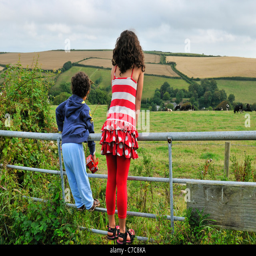
children on the fence looking at cattle .